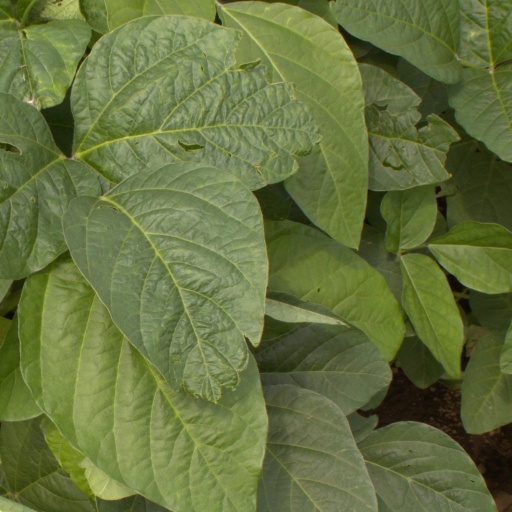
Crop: soybean